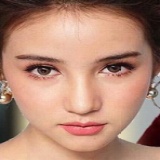
hoa hậu Rinrada Thurapan